China National Highway 217

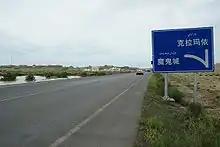
Turn-off for the "Ghost City" near Karamay

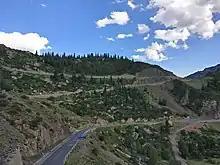
Curves at about 960 km from its starting point.

China National Highway 217 (G217) runs south from Altay, Xinjiang to Hotan, Xinjiang. It is 1,753 kilometres in length and runs southwest from Altay towards Kuqa County and from there southwards through the Taklamakan Desert to Hotan.